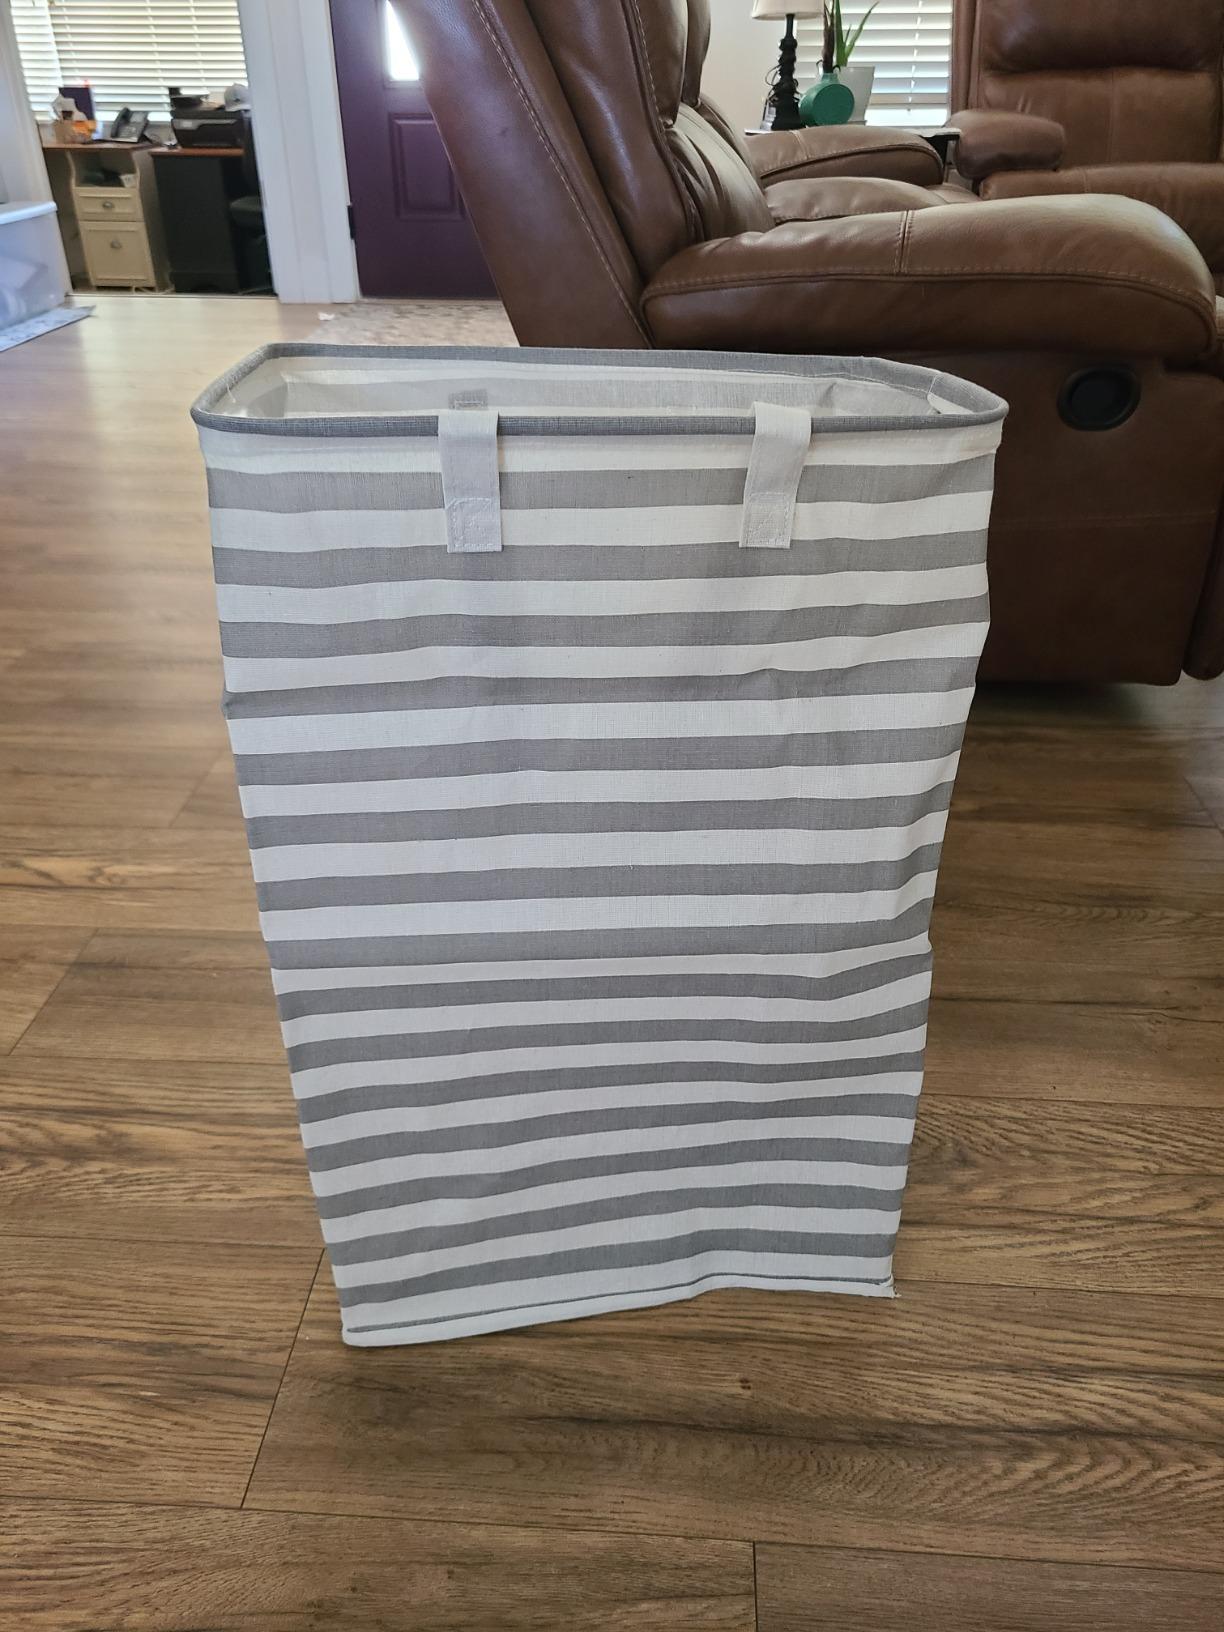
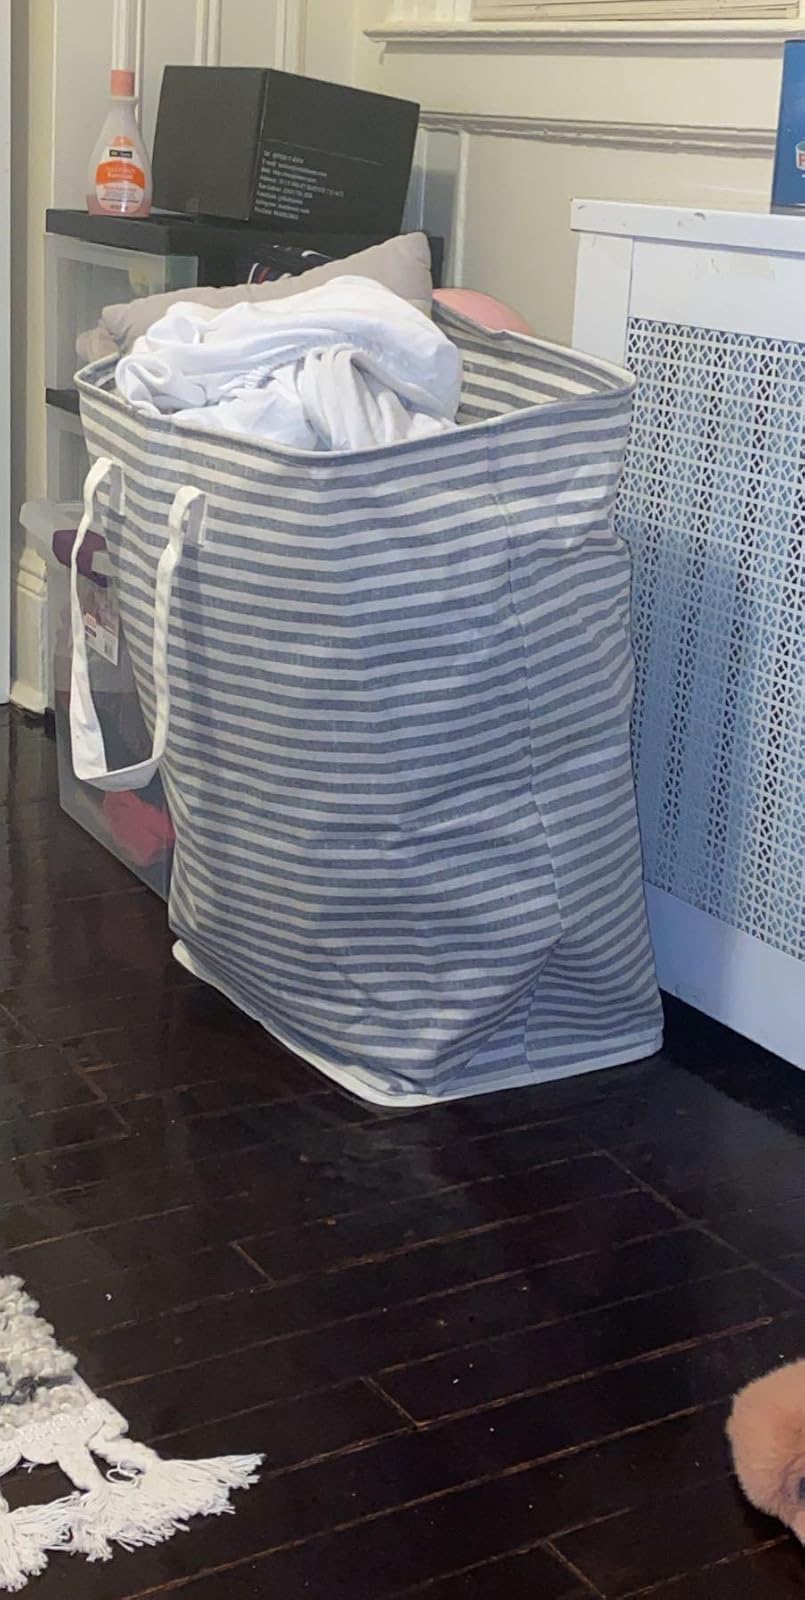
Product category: items_hamper
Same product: no